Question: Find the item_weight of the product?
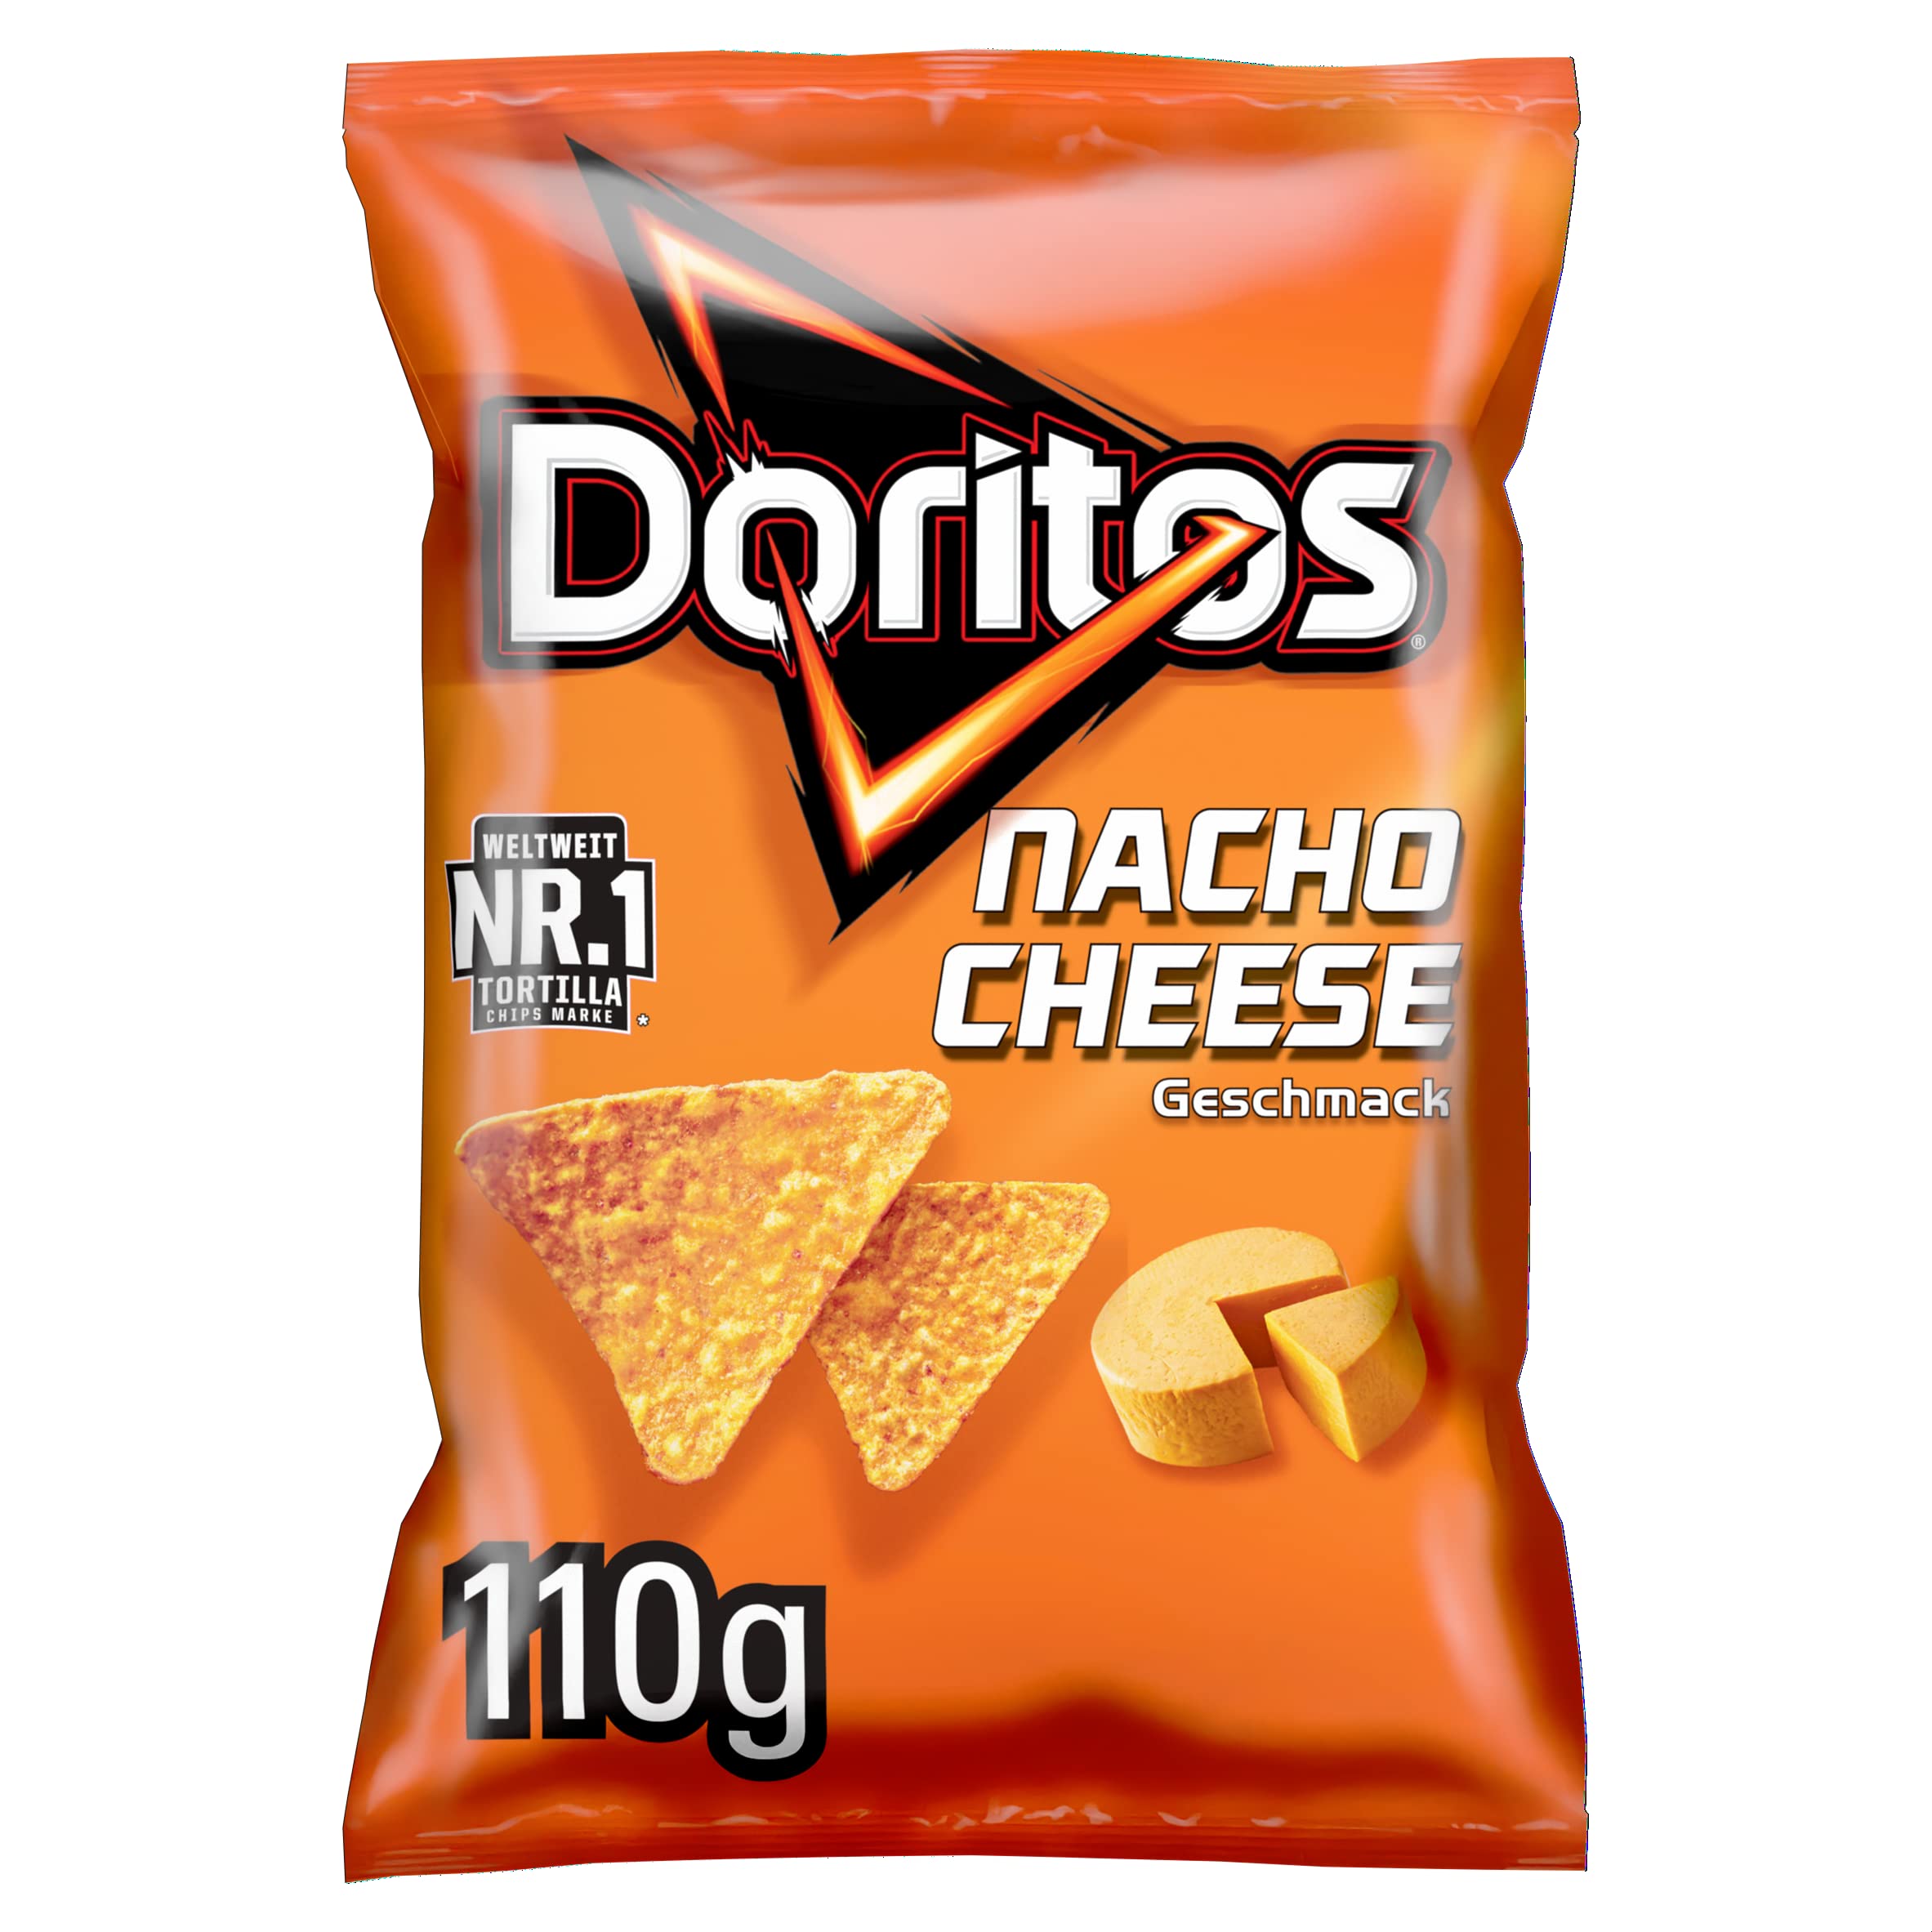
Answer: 110.0 gram